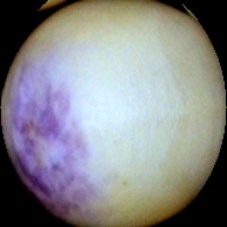
Label: Spotted